How the Grinch Stole Christmas! (TV special)

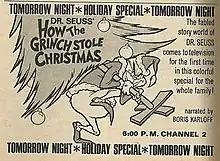
Print advertisement

How the Grinch Stole Christmas! (also known as Dr. Seuss' How the Grinch Stole Christmas!) is a 1966 American animated television special, directed and co-produced by Chuck Jones. Based on the 1957 children's book of the same name by Dr. Seuss, the special features the voice of Boris Karloff (also a narrator) as the Grinch. It tells the story of the Grinch, who tries to ruin Christmas for the townsfolk of Whoville below his mountain hideaway.